Cuajinicuilapa

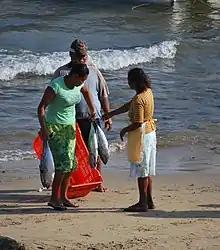
Afro-Mexican fishermen in Punta Maldonado

Cuajinicuilapa is the largest Afro-Mexican community in the Costa Chica region of Guerrero with most of the population of this ethnicity. The municipal government promotes Cuajinicuilapa as the “municipio negro” or “black municipality” as a way to obtain federal resources. Afro-Mexican culture is not defined by language or dress, but rather body language, vocabulary and a shared history. Much of the “black” population is mixed with indigenous. Those native to the municipality are called criollos even if black. There is some hostility between blacks and indigenous. Much of the population of the area has migrated out since the 1980s. The population has grown, but much of this is because of migration into Cuajinicuilapa by other groups, including Amuzgos and Mixtecs, especially in the 2000s. They have become the majority in a number of communities in the municipality including El Cuije and La Petaca. As of 2010, there are just over 1,300 who speak an indigenous language, most of whom speak Amuzgo and Mixtec.